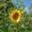
Label: sunflower